Answer in natural language. Considering the relative positions, where is TeddyBear (marked B) with respect to brown colour dresser (marked C)? Choose between the following options: left or right
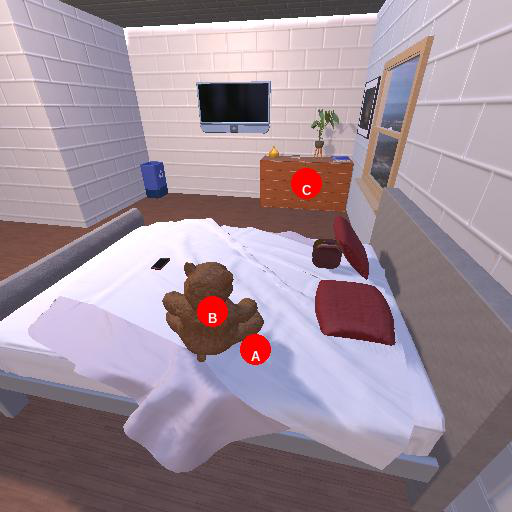
<answer>left</answer>